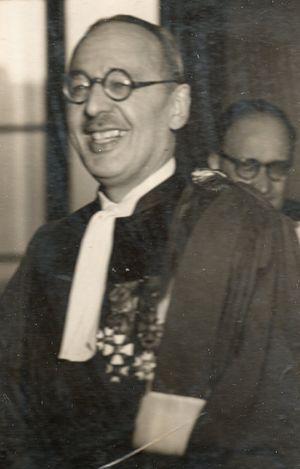
Professeur de droit
Jean-Paulin Niboyet, né le 29 octobre 1886 à Paris et mort à Paris en 1952, est un juriste français. Il a laissé une forte empreinte comme juriste français spécialiste du droit international privé.